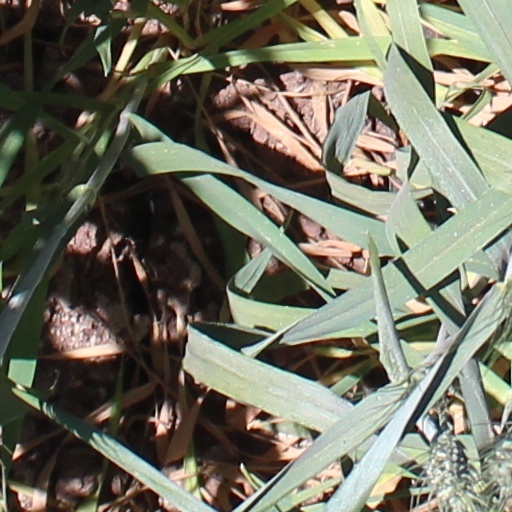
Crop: wheat